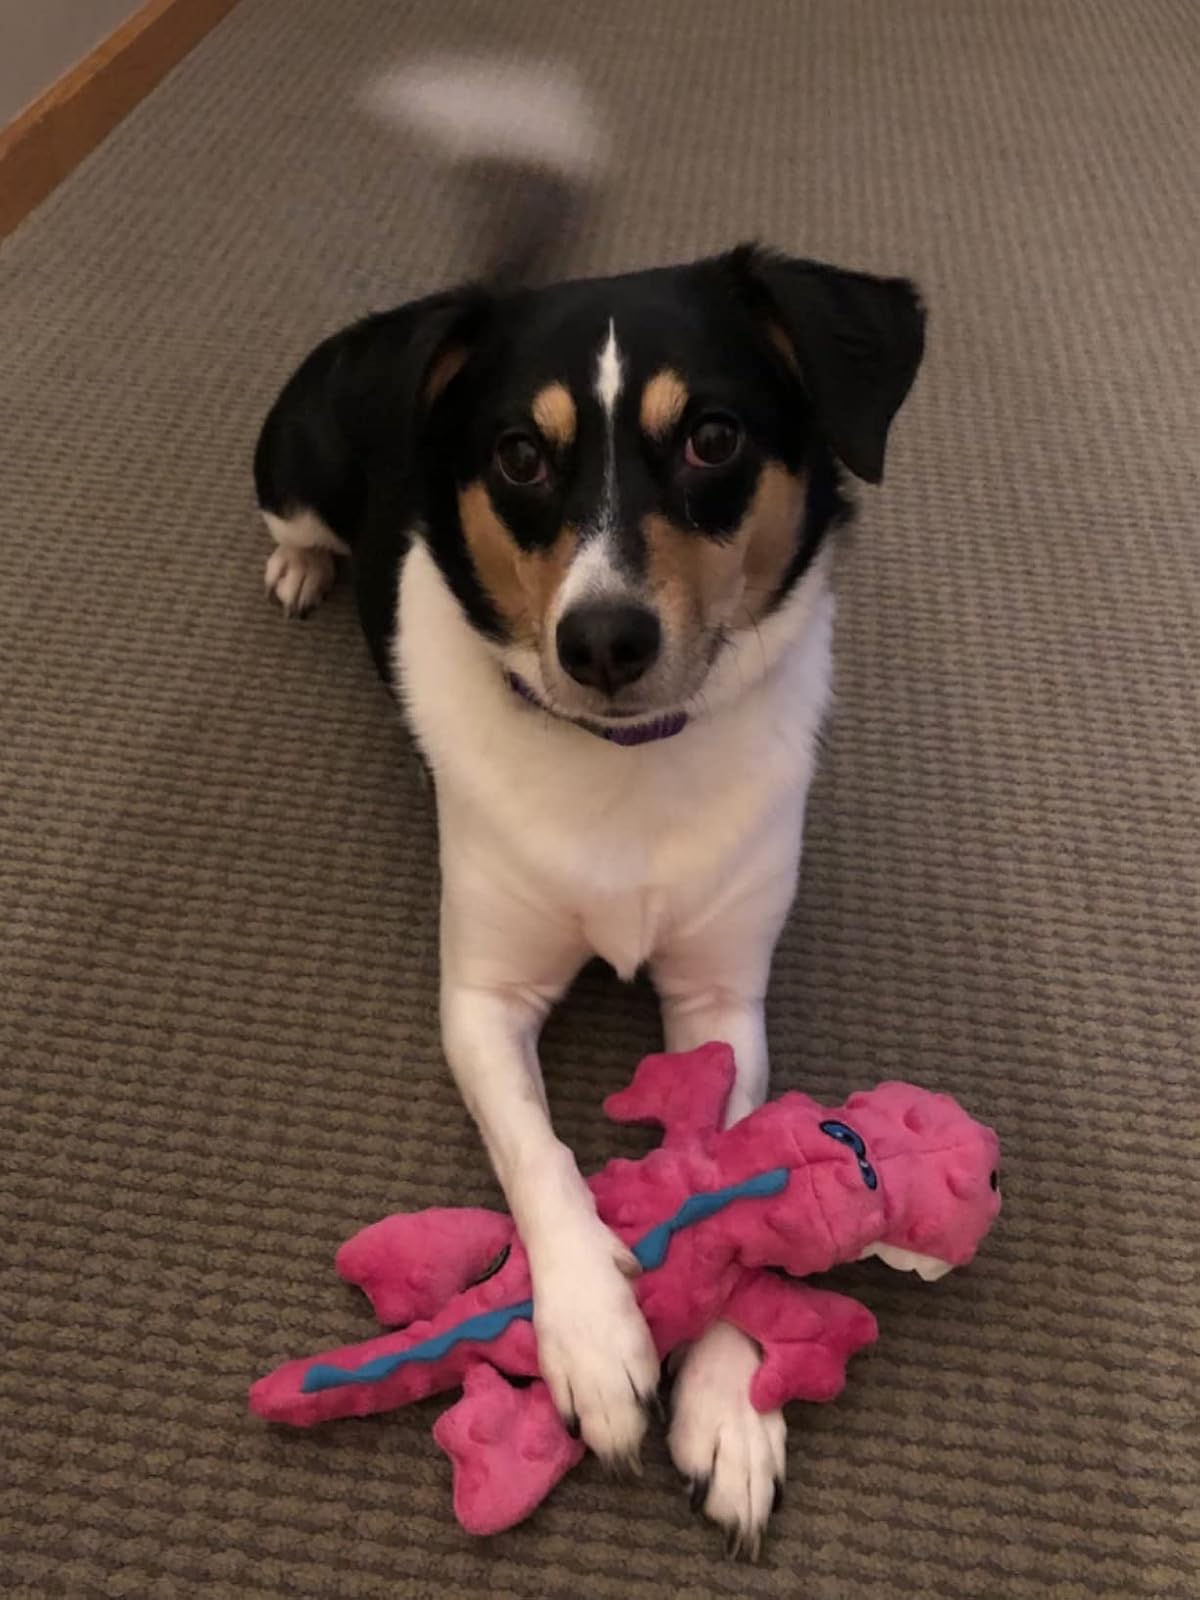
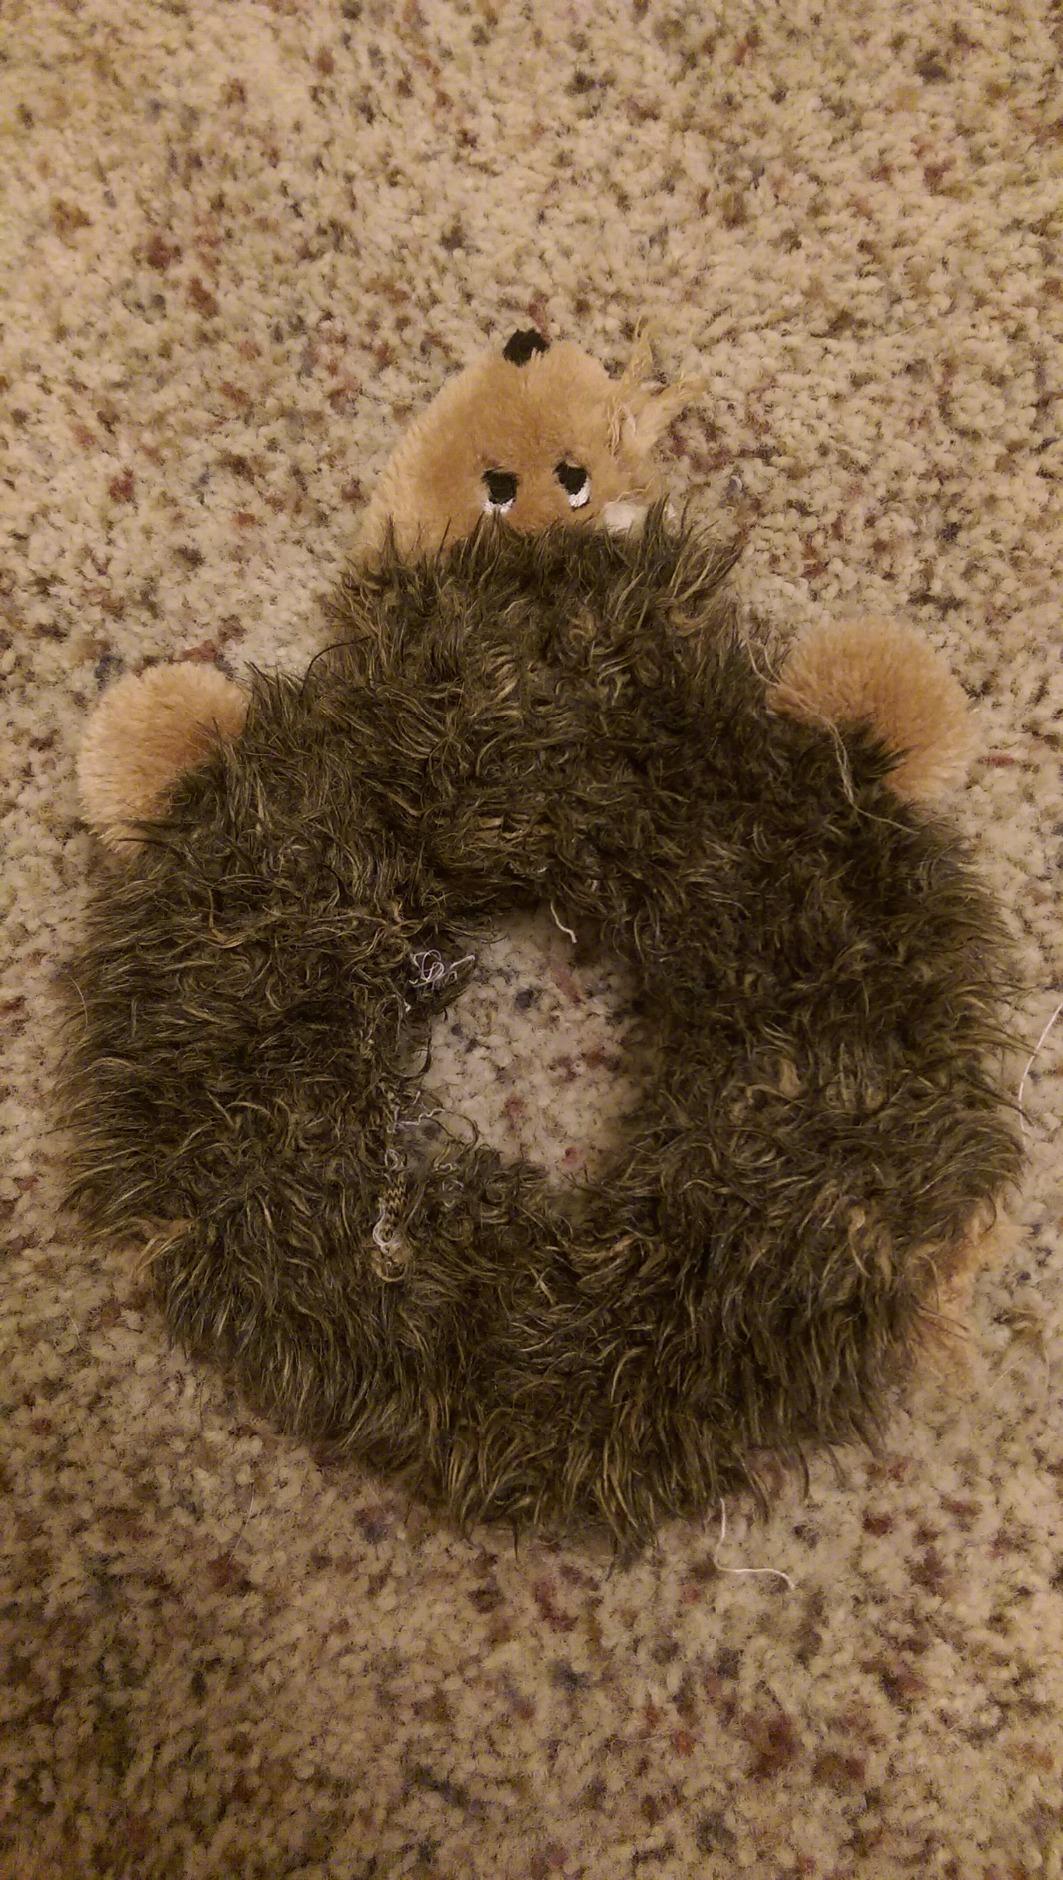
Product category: items_toy
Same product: no